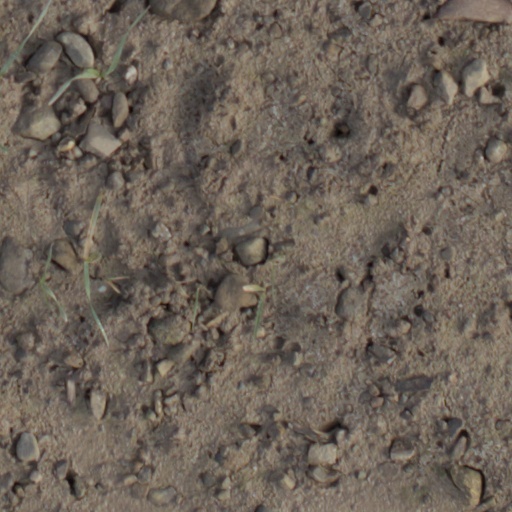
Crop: wheat